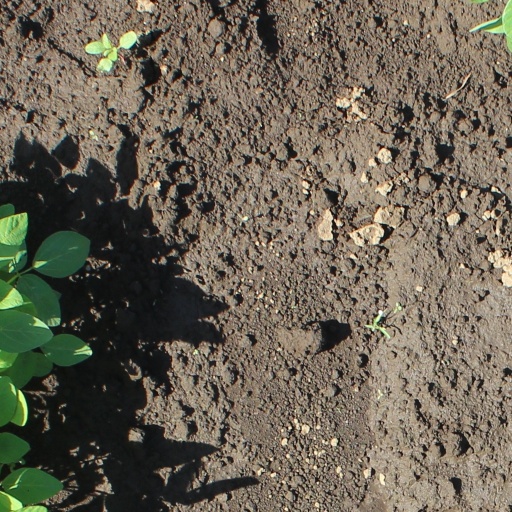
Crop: soybean